New Orleans

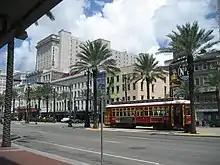
A New Orleans streetcar traveling down Canal Street

In 2002, Louisiana began offering tax incentives for film and television production. This has resulted in a substantial increase in activity and brought the nickname of "Hollywood South" for New Orleans. Films produced in and around the city include "Ray", "Runaway Jury", "The Pelican Brief", "Glory Road", "All the King's Men", "Déjà Vu", "Last Holiday", "The Curious Case of Benjamin Button", "12 Years a Slave", and "Project Power". In 2006, work began on the Louisiana Film & Television studio complex, based in the Tremé neighborhood. Louisiana began to offer similar tax incentives for music and theater productions in 2007, and some commentators began to refer to New Orleans as "Broadway South".